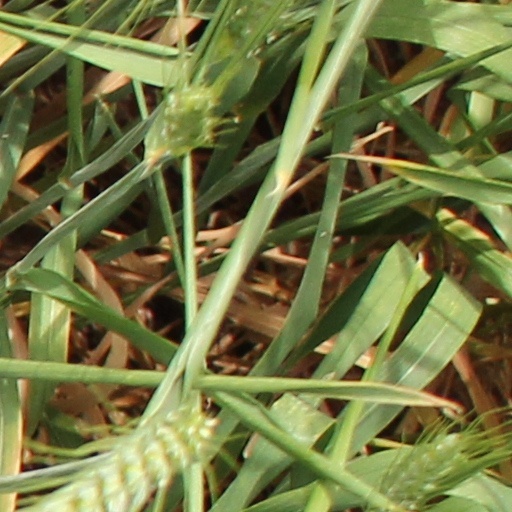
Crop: wheat